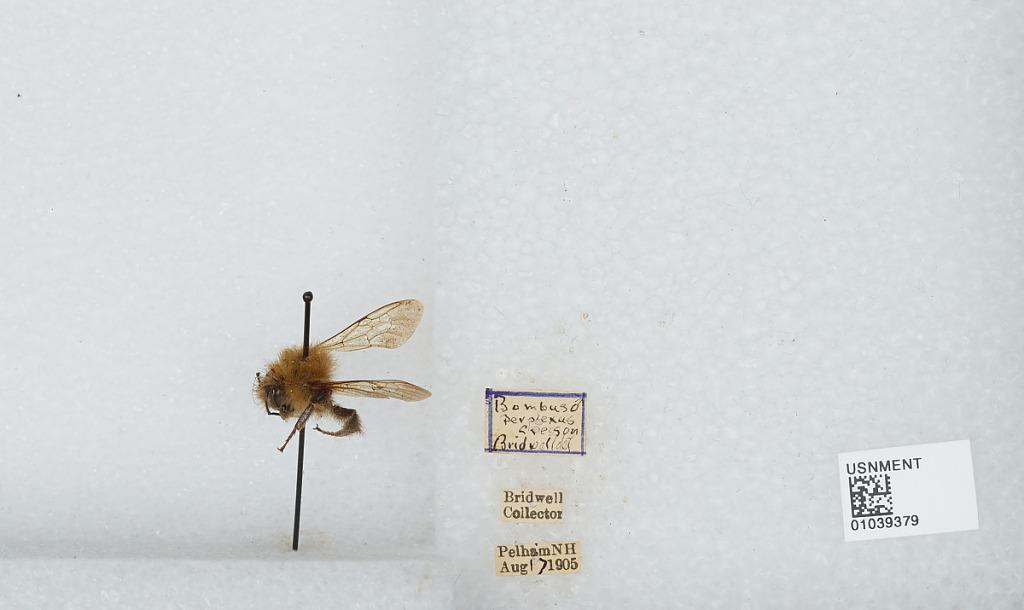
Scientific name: Bombus (Pyrobombus) perplexus Cresson
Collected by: Bridwell
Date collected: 1905-8-17
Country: United States
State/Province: New Hampshire
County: Hillsborough
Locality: Pelham
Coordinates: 42.7344, -71.3244
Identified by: Bridwell